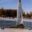
Label: ship